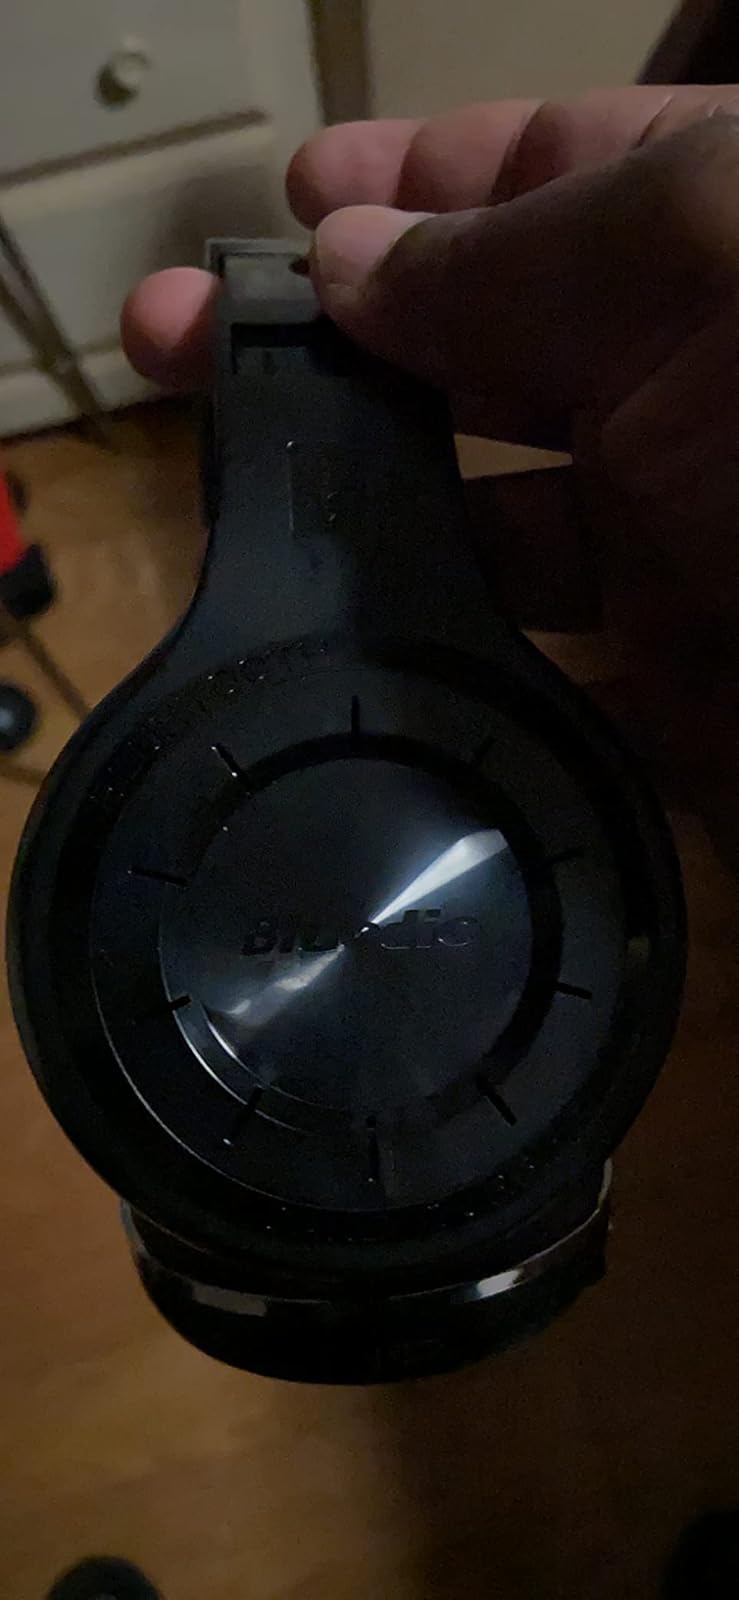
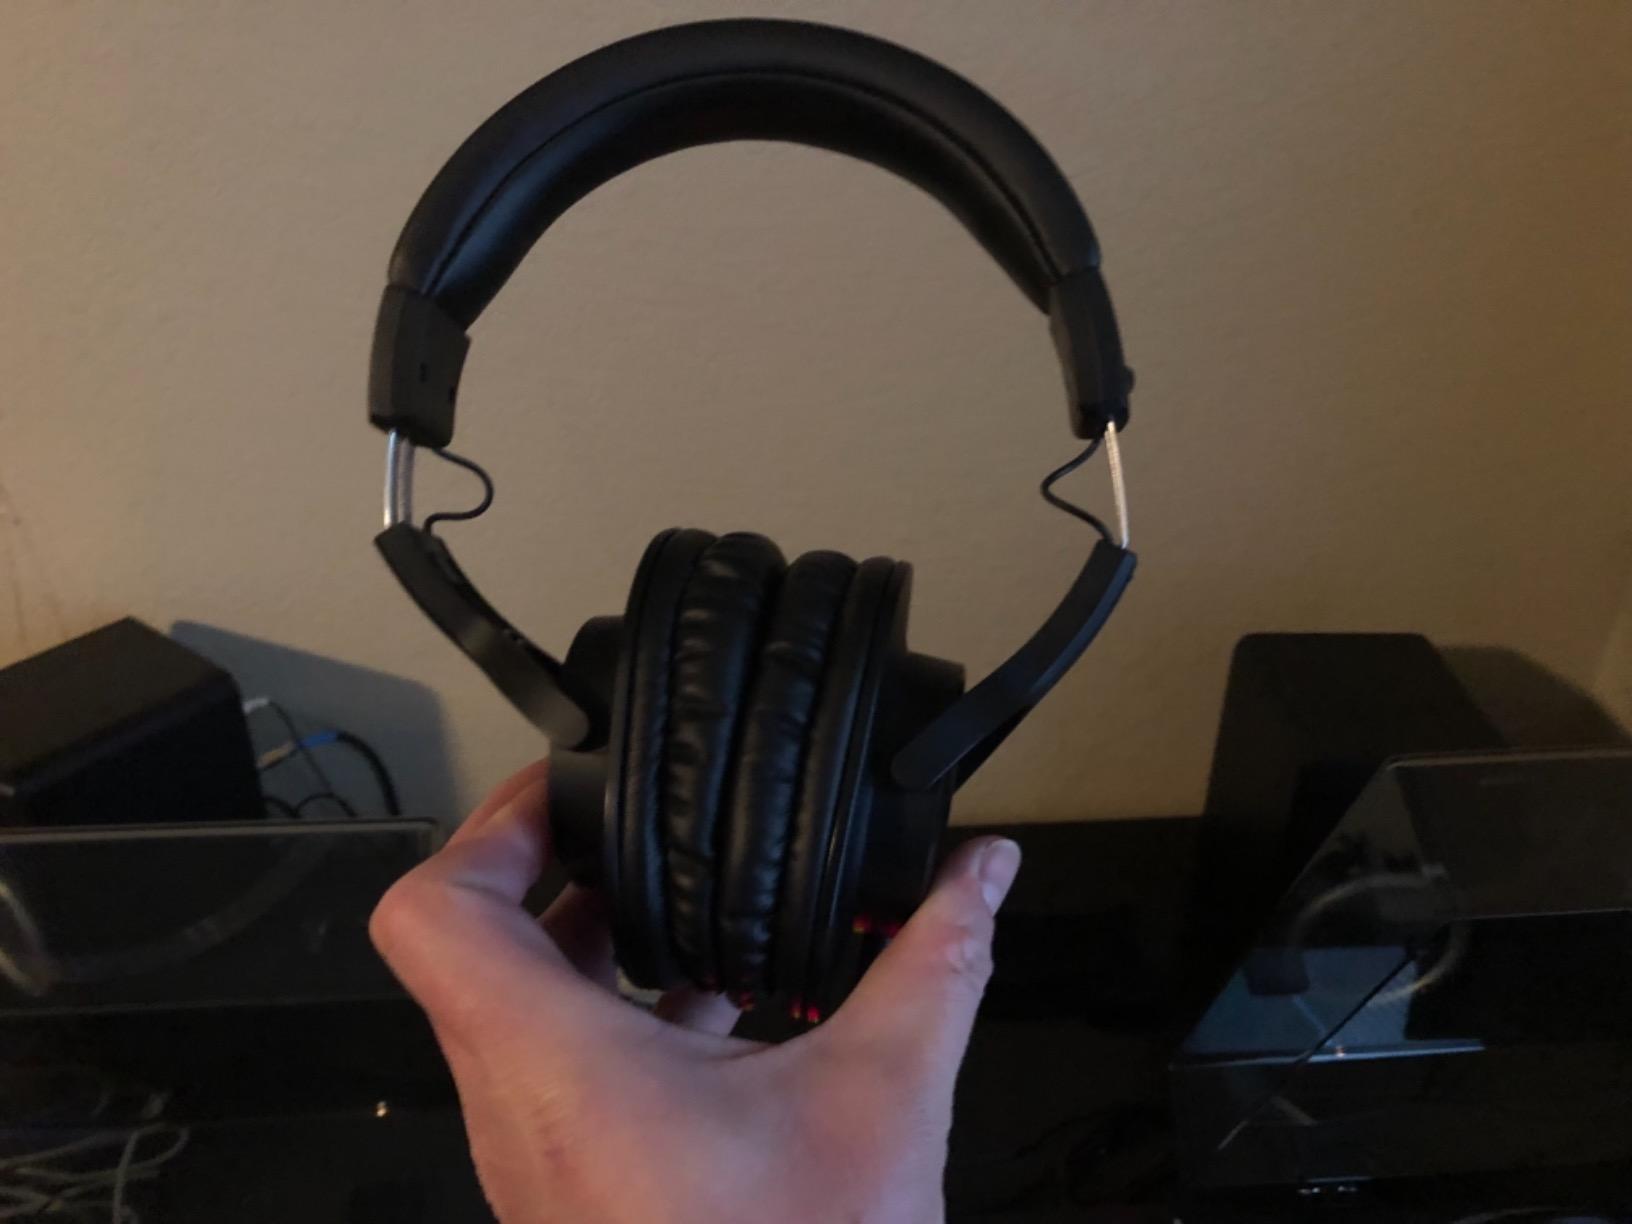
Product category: headphones
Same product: no